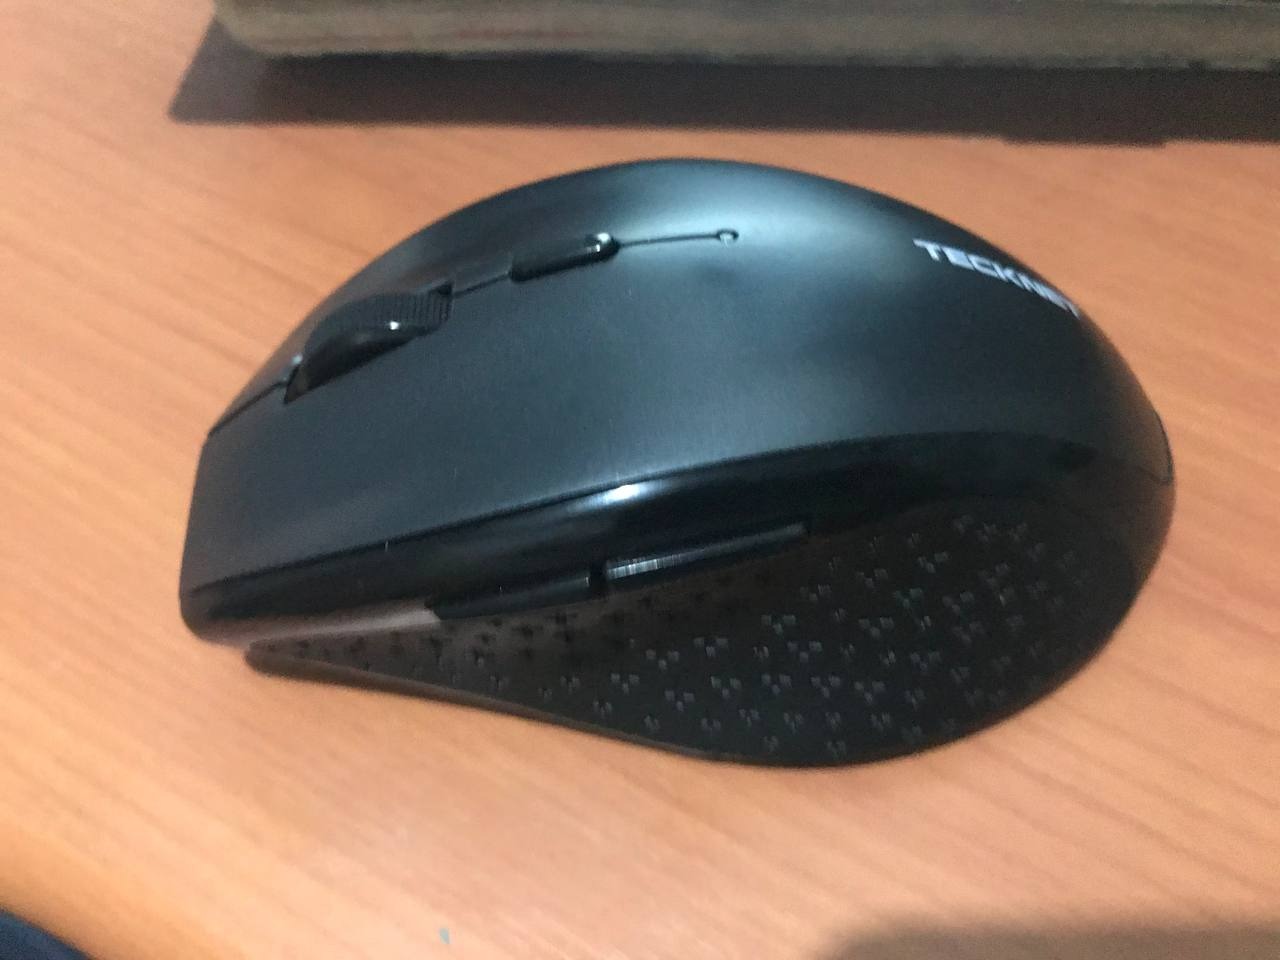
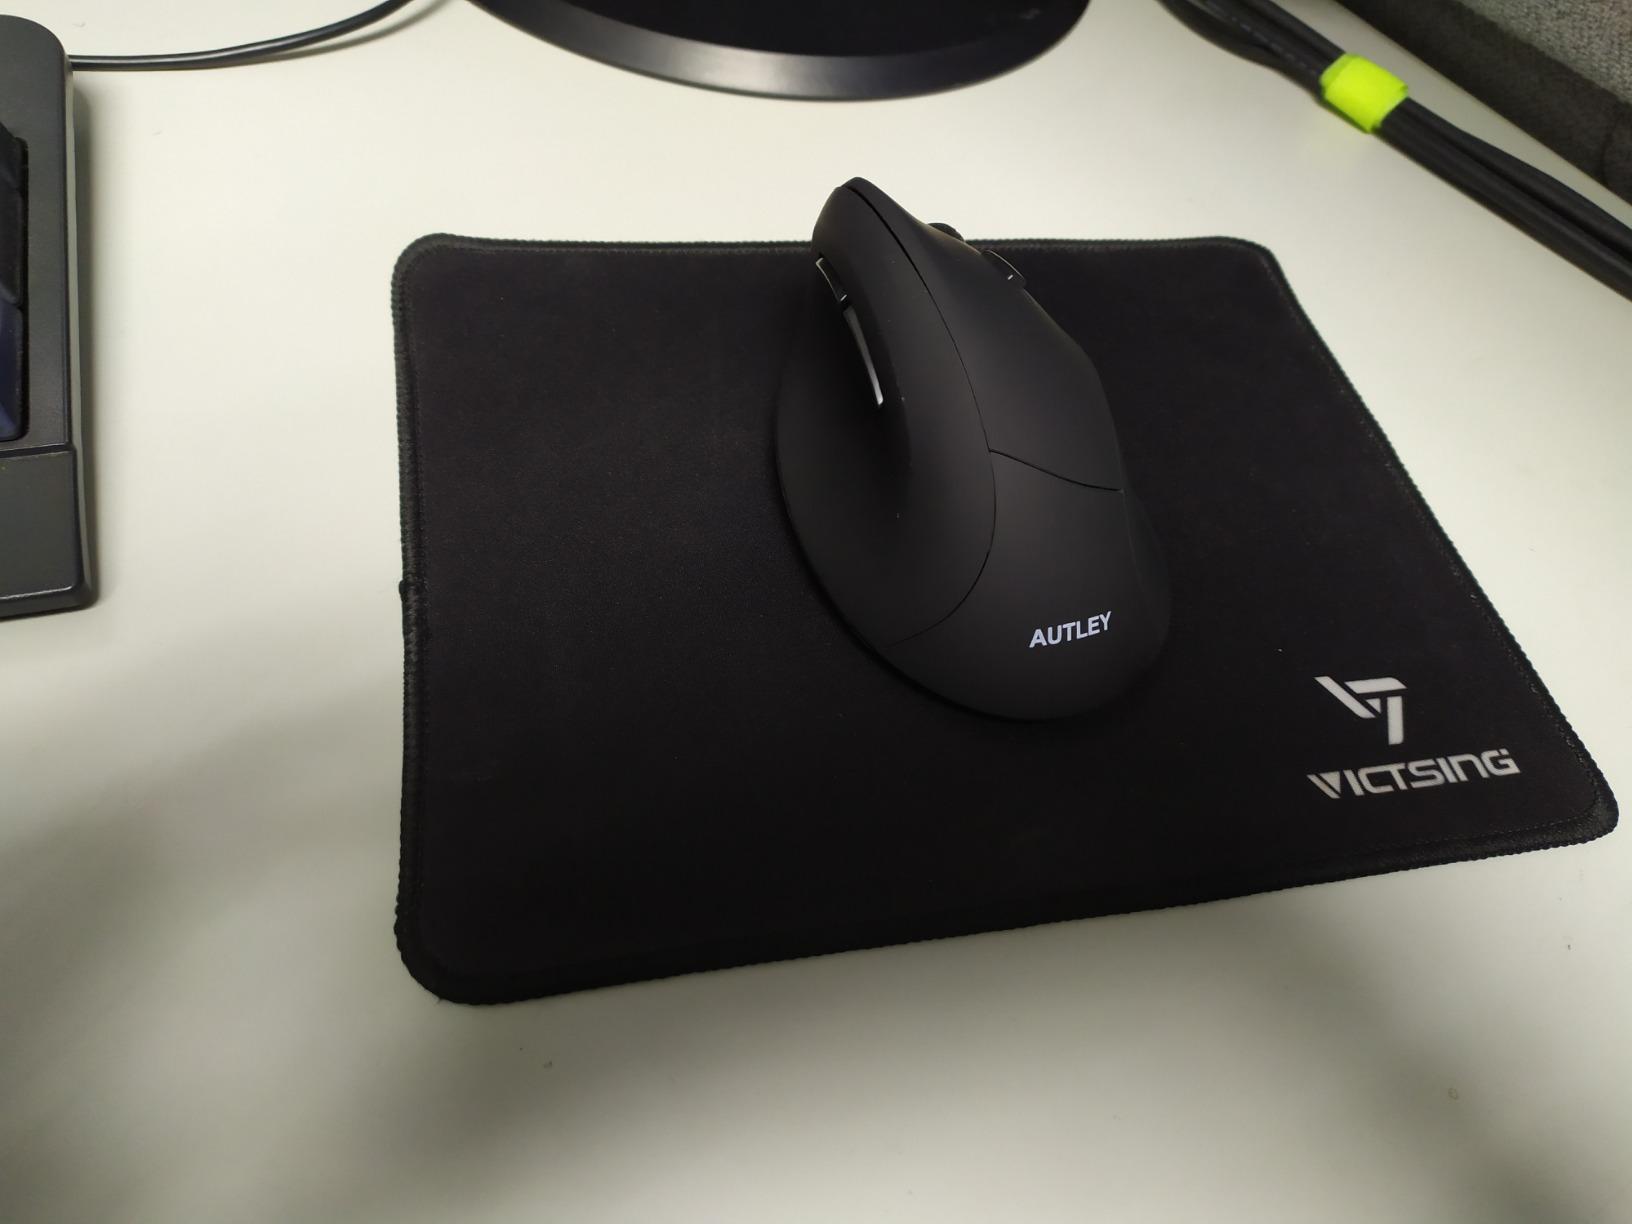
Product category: mouse
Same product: no